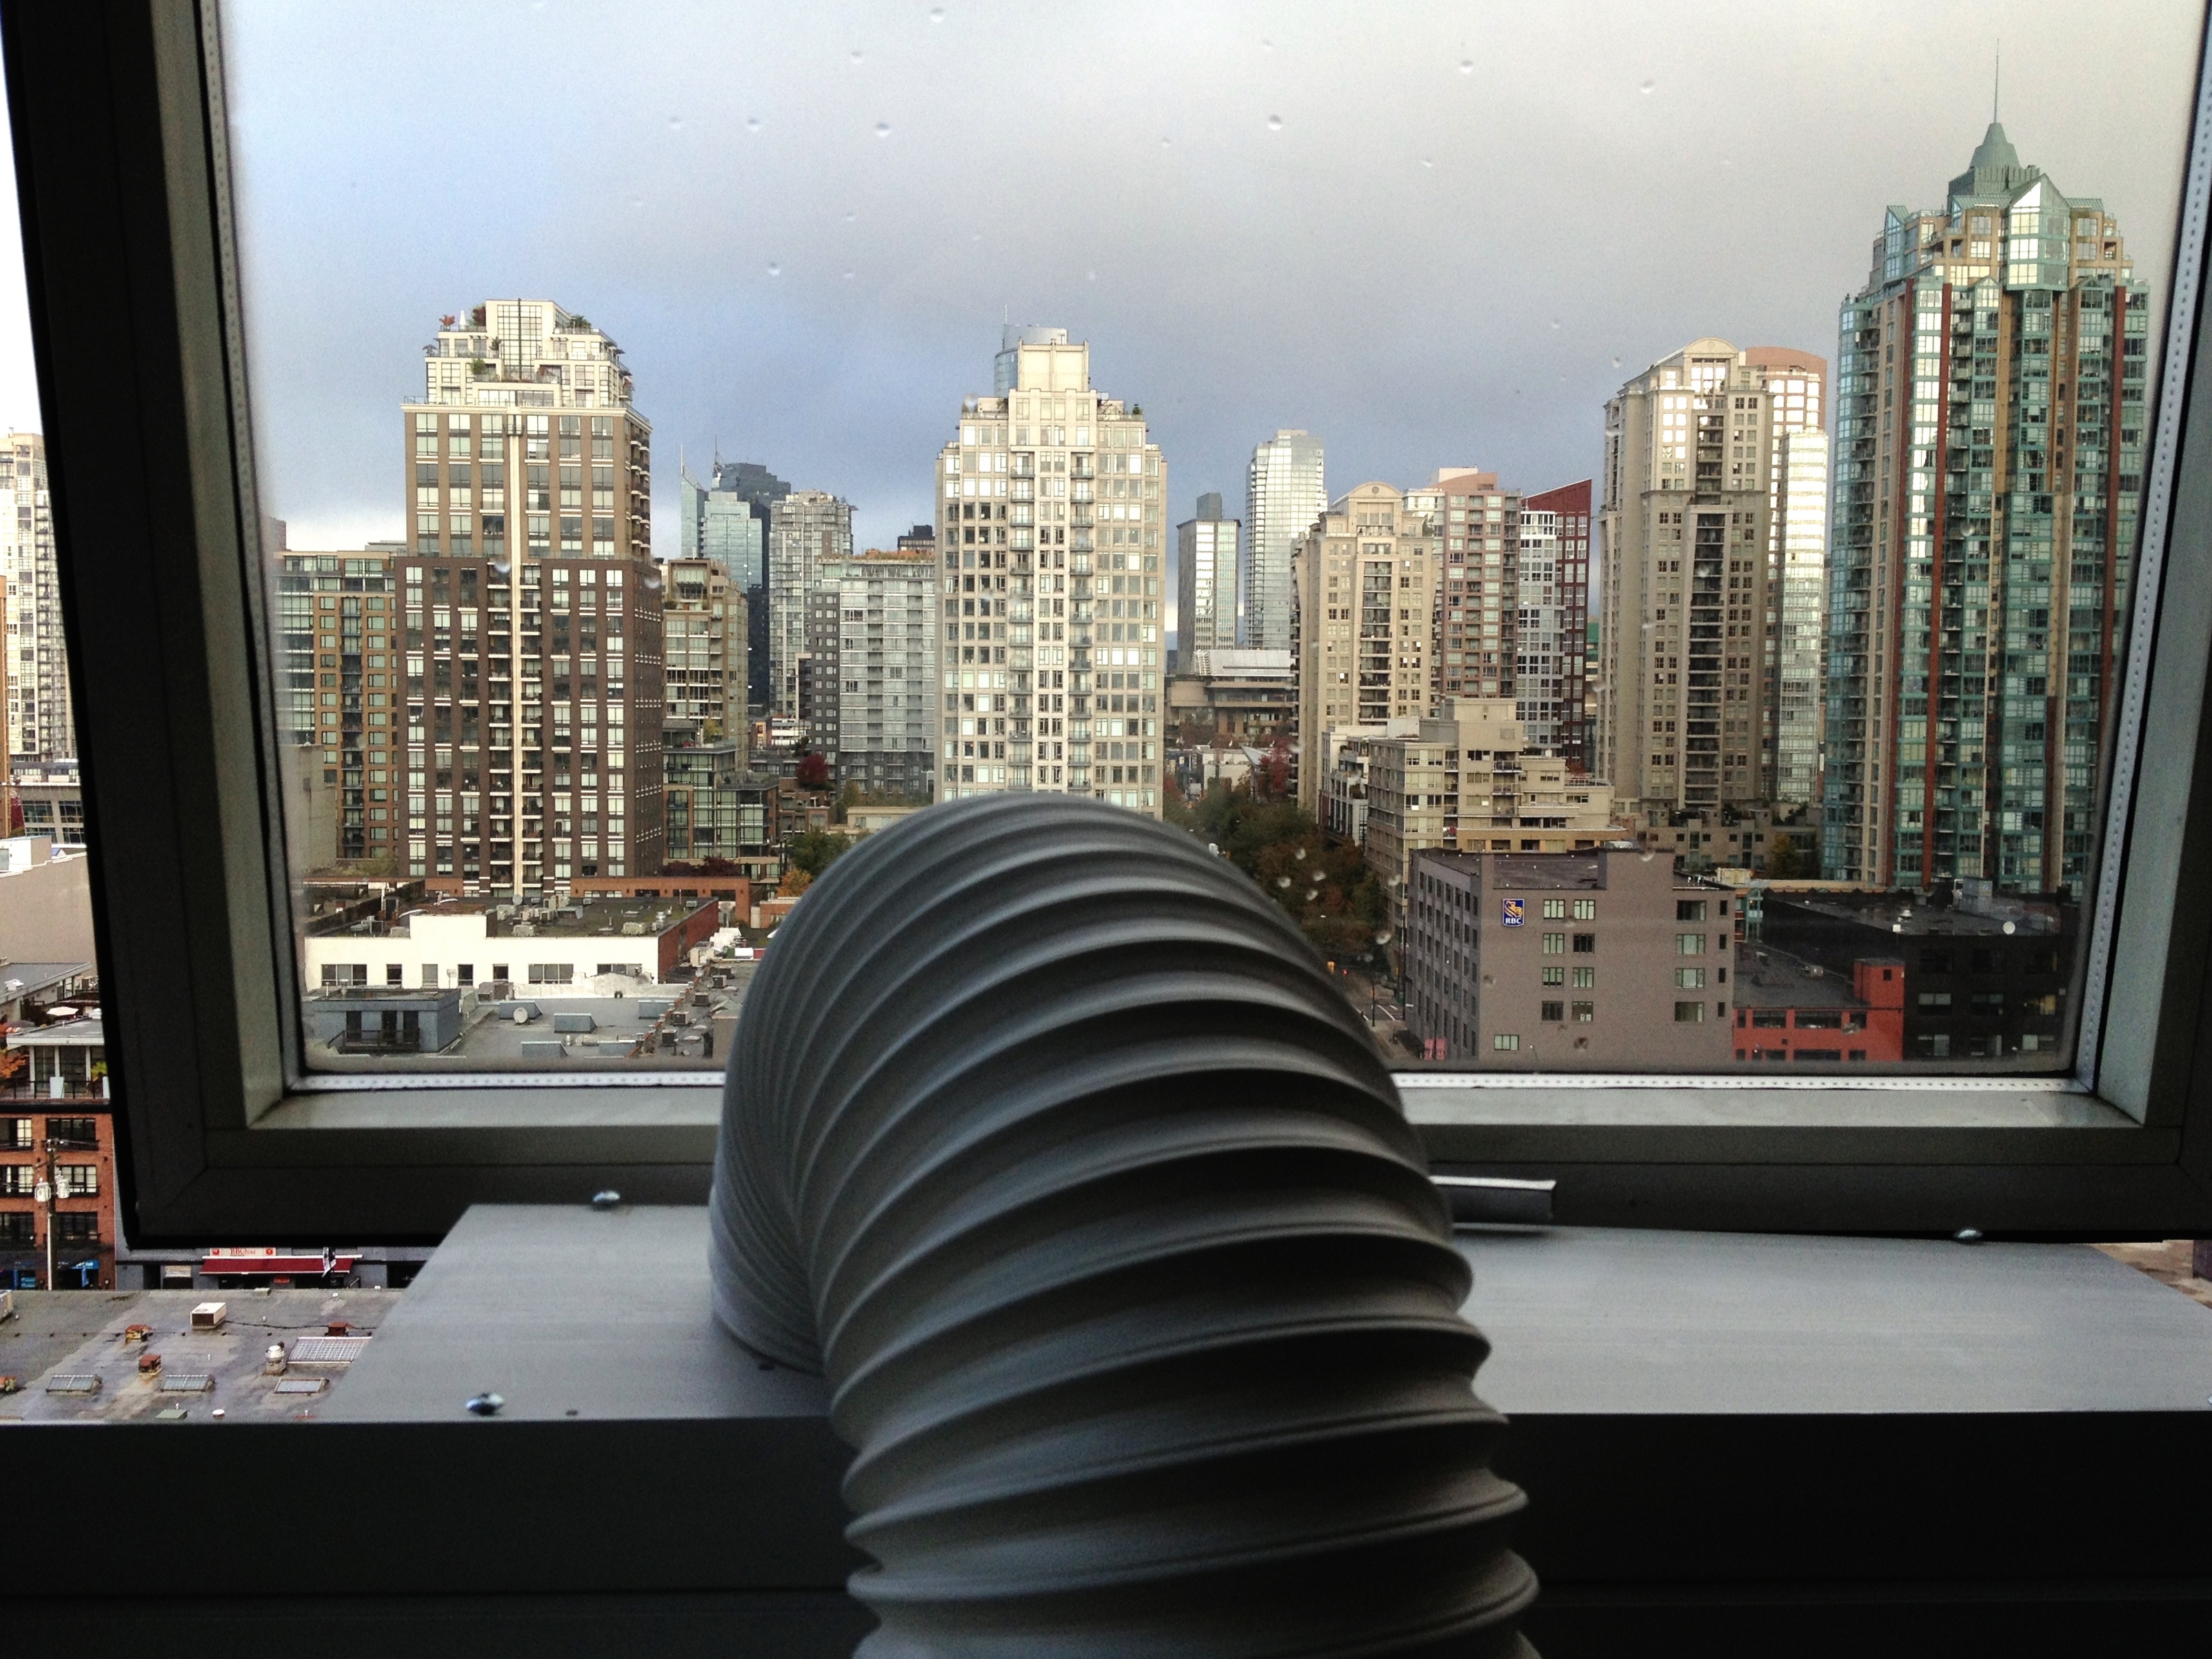
architecture, skyline, city, skyscraper, cityscape, downtown, landmark, tower block, shape, opened12, metropolis, urban area, human settlement, metropolitan area